Language and Mind

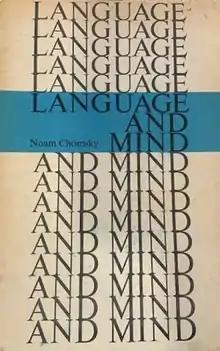
First edition

Language and Mind is a 1968 book of three essays on linguistics by Noam Chomsky. An expanded edition in 1972 added three essays and a new preface.